Paula Abdul

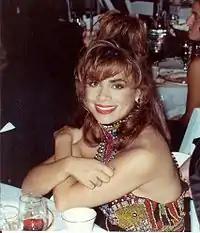
Abdul at the 42nd Primetime Emmy Awards, 1990

In 1987, Abdul used her savings to make a singing demo. Soon thereafter, she was signed to the newly formed Virgin Records America by Jeff Ayeroff, who had worked in marketing at A&M Records with Janet Jackson. Although she was a skilled dancer and choreographer, Abdul was a relatively untrained singer, and worked with various coaches and record producers to develop her vocal ability. She has a mezzo-soprano vocal range. Ayeroff recalled signing Abdul to a recording contract years later, stating: "She said, 'I can sing, you know. I want to do an album.' Paula's in our industry. Here's someone with a personality and she's gorgeous, and she can dance. If she can sing, she could be a star. So she went into the studio and cut a demo record and she could sing."